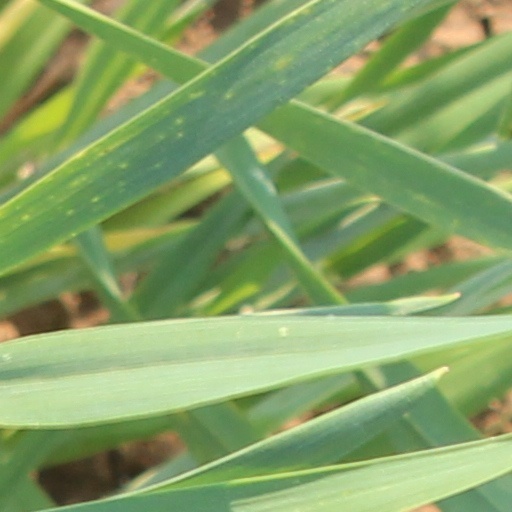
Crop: wheat